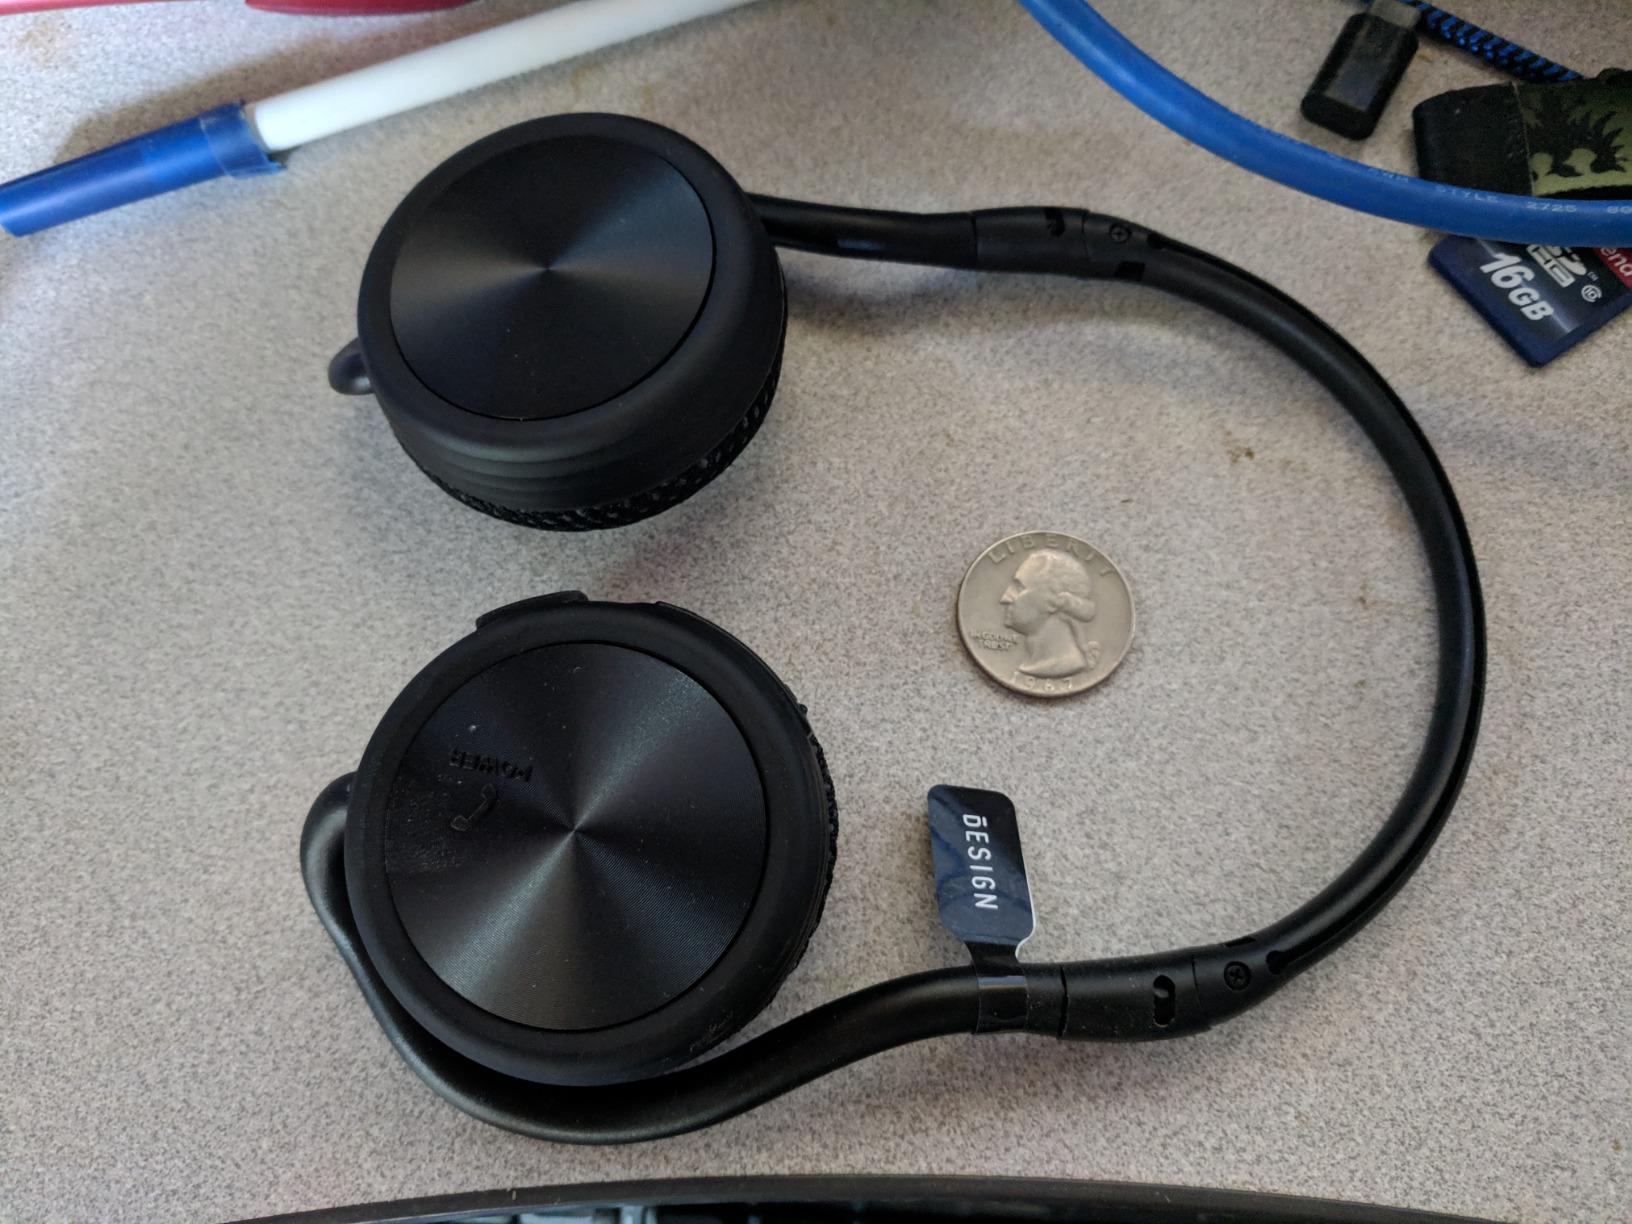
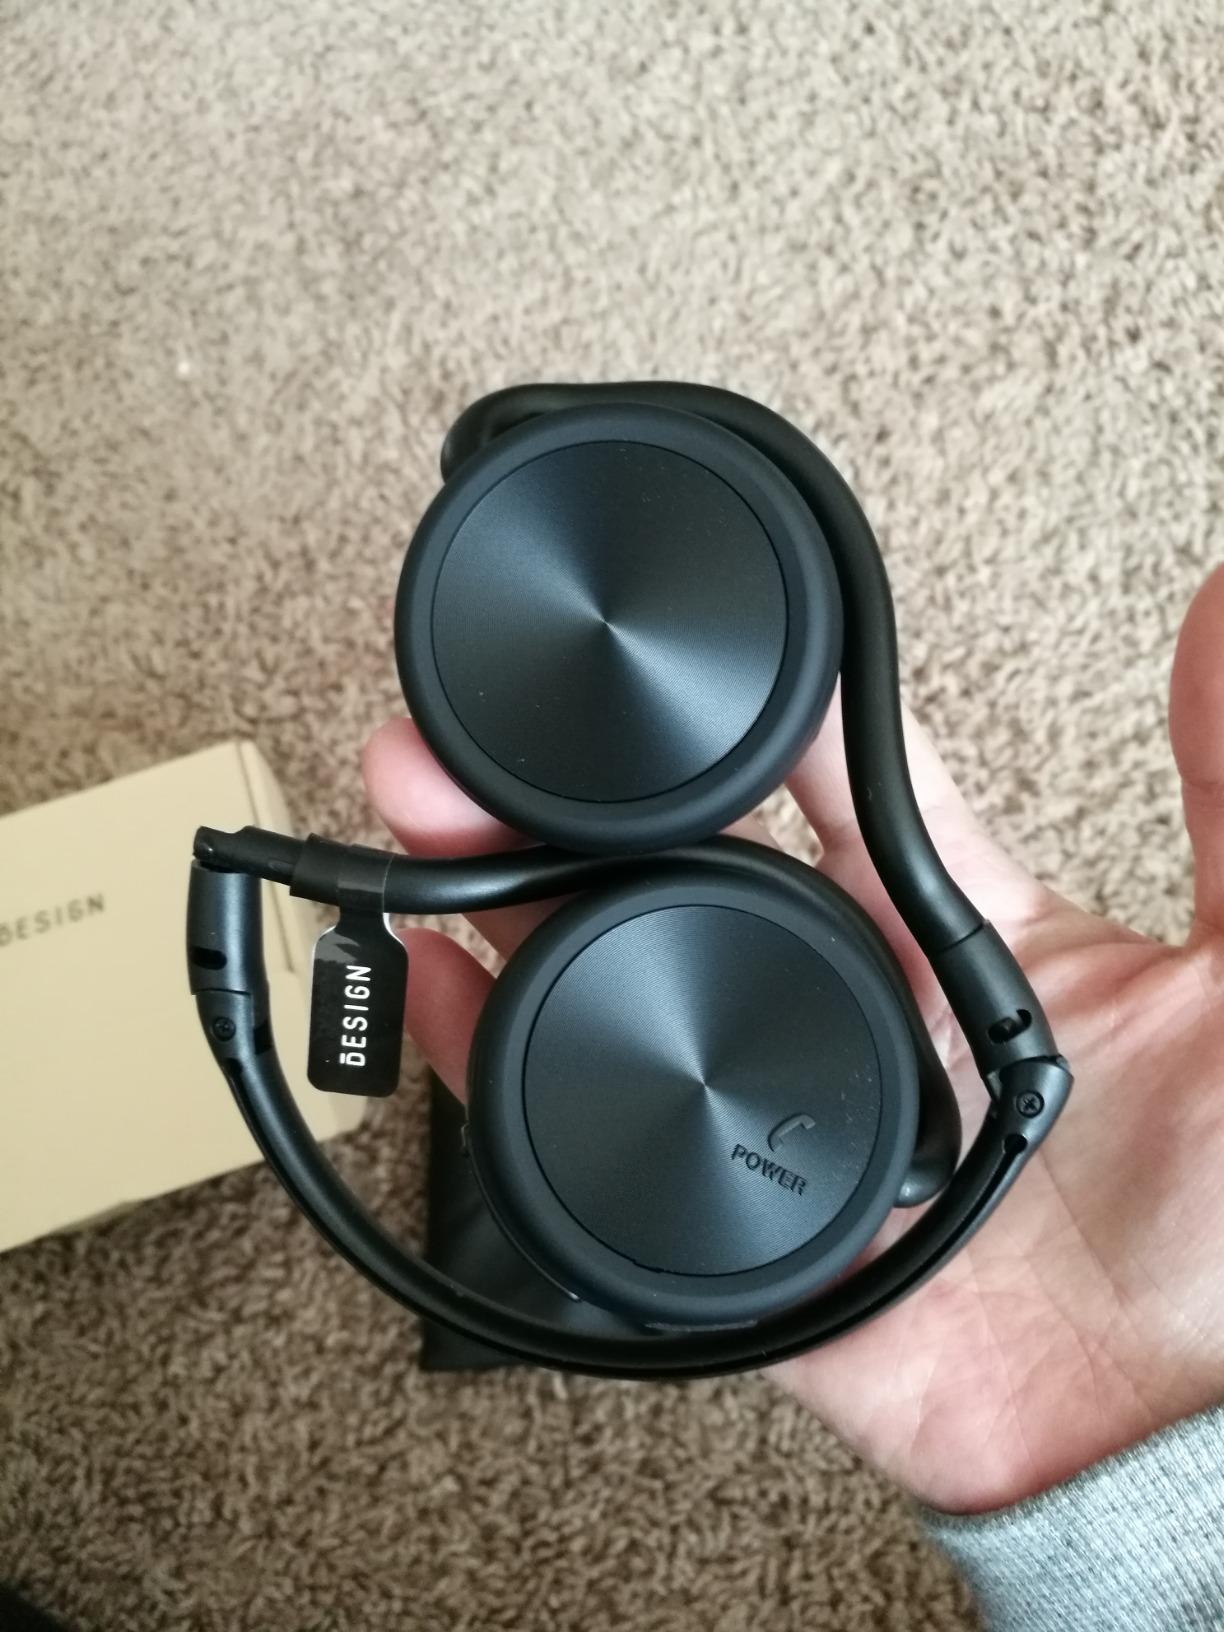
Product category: headphones
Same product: yes